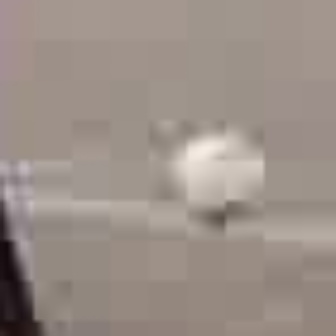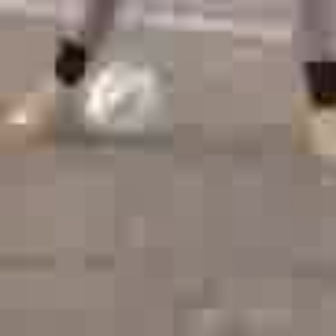
  Please identify the target specified by the bounding box [168,128,264,224] in the first image and locate it in the second image. Return the coordinates in [x_min,y_min,x_max,y_max] format.
Answer: [76,53,154,130]